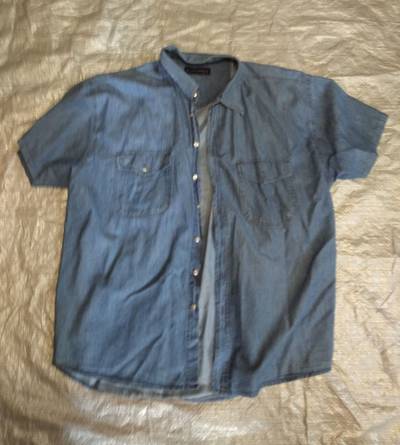
Waste category: clothes